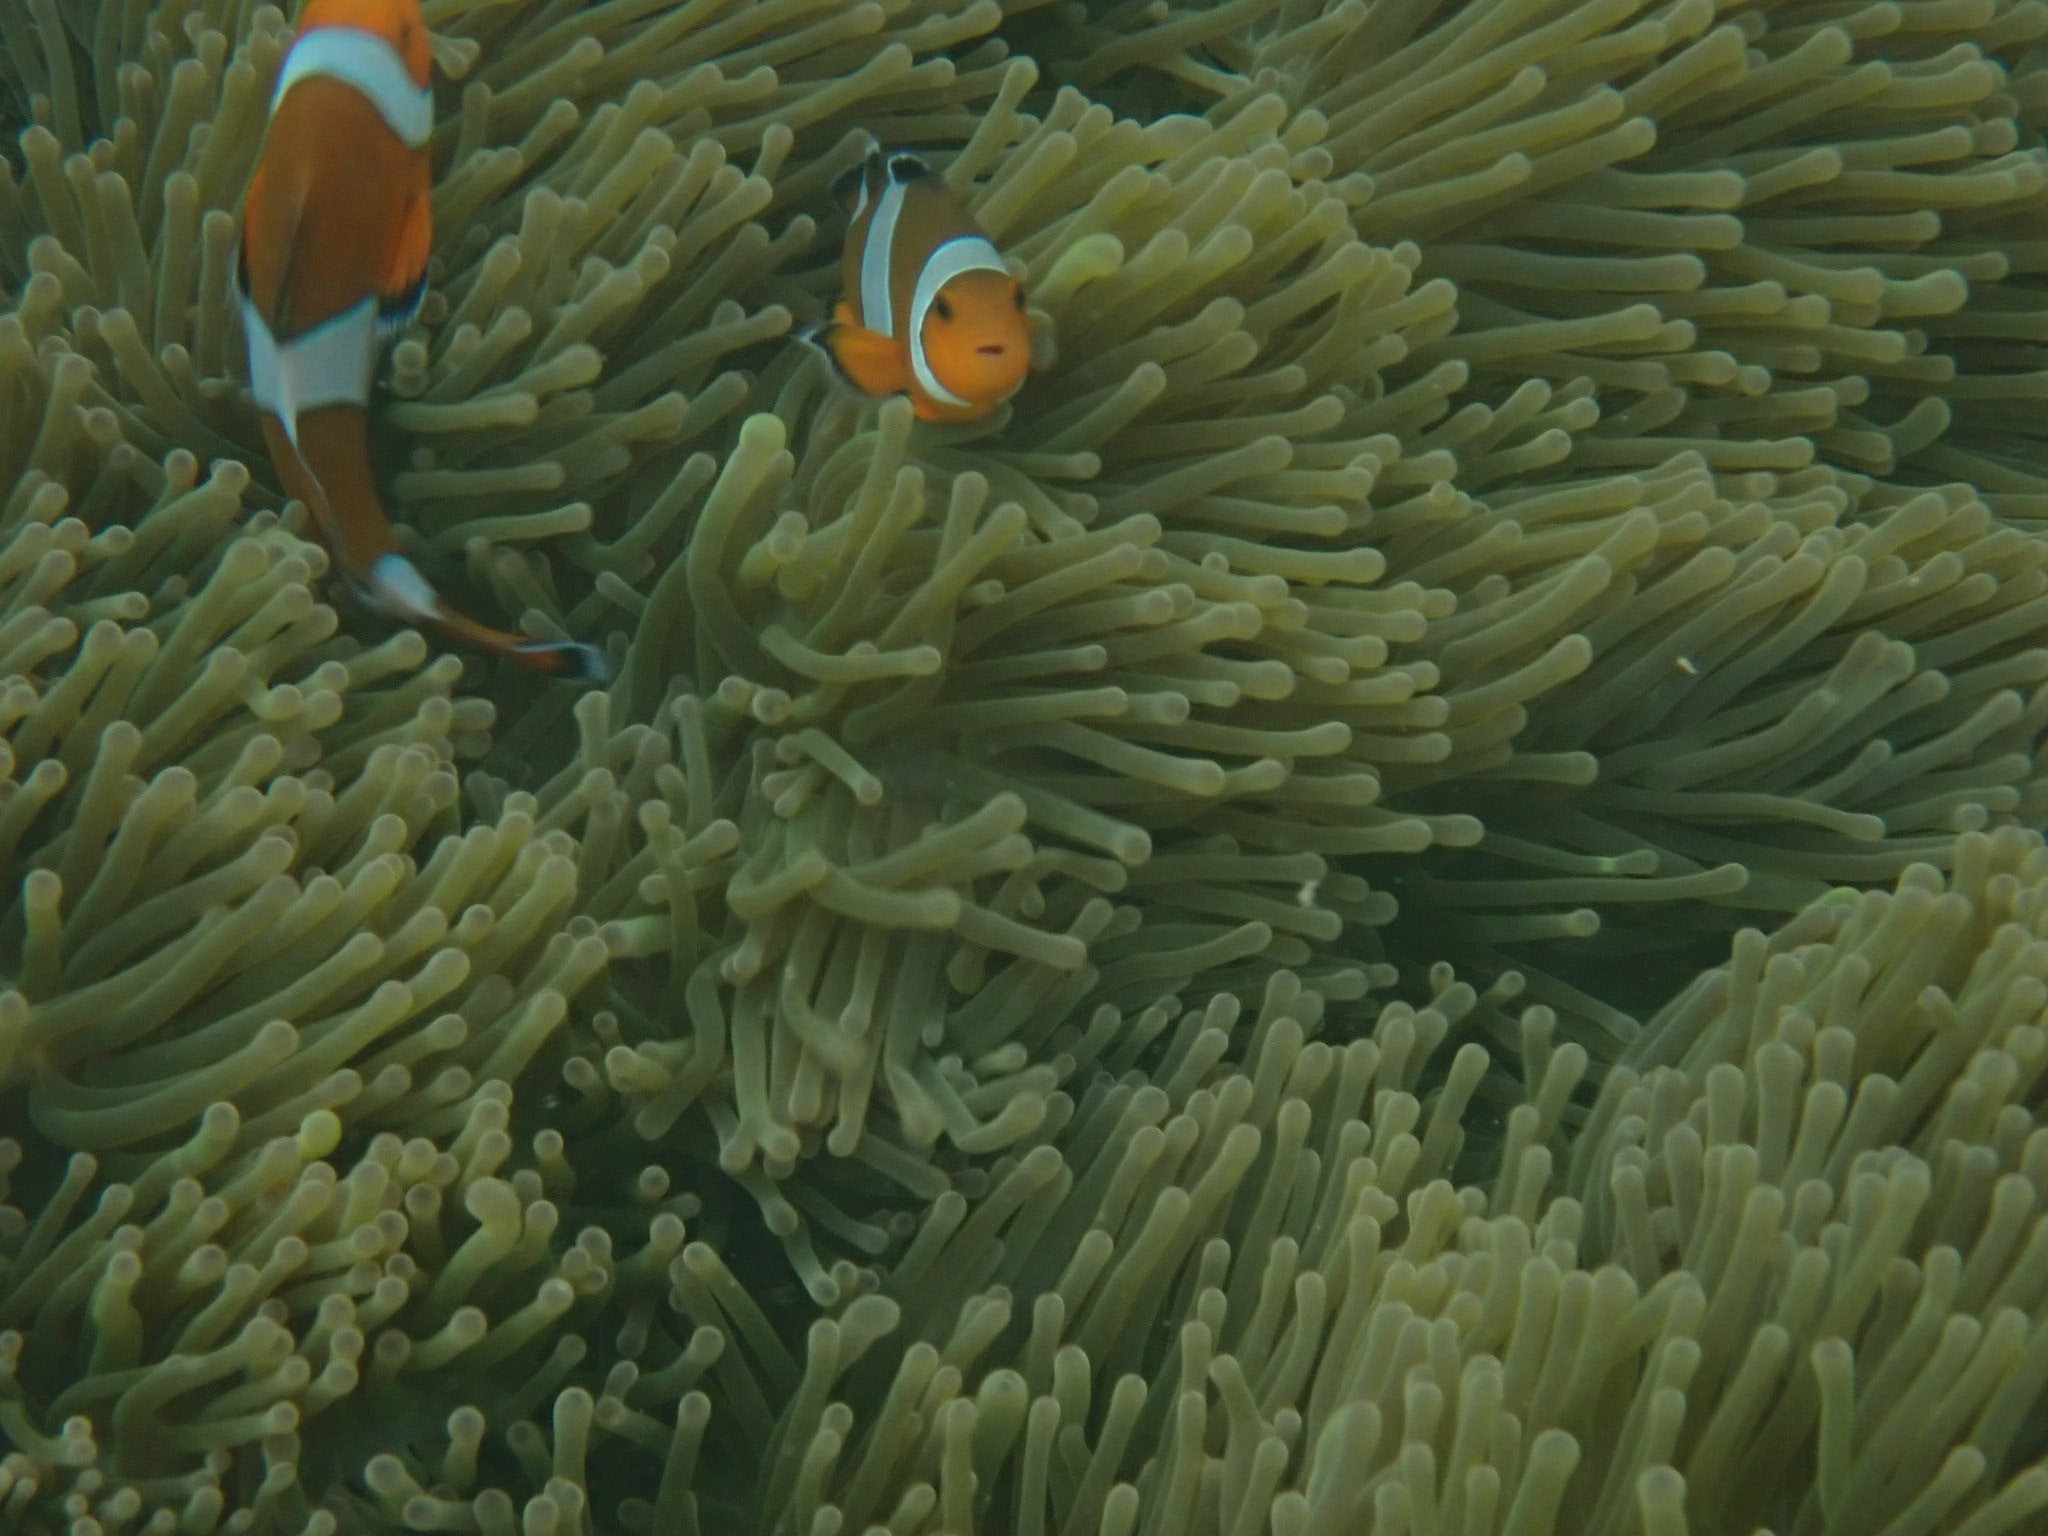
Amphiprion ocellaris (Ocellaris Anemonefish)